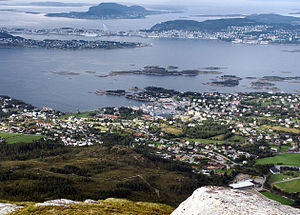
Borgundfjorden
Byen Langevåg med Heissafjorden til venstre og  Borgundfjorden til højre
Byen Langevåg med Heissafjorden til venstre og Borgundfjorden til højre
Borgundfjorden er en fjord som ligger syd for Ålesund i Møre og Romsdal fylke i Norge, mellem Nørvøya i Ålesund i nord og øen Sula i syd. Fjorden går fra Slinningen i Ålesund og ind til Hatlaneset i samme kommune i øst.